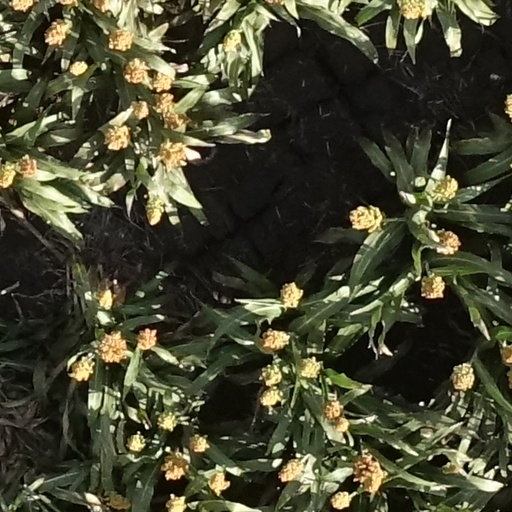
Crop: sorghum